Code Lyoko: Evolution

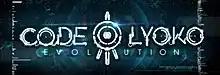

Code Lyoko: Evolution is a French teen drama science fiction television series created by Thomas Romain and Tania Palumbo and produced by MoonScoop for France Télévisions, Lagardere Thematiques and Canal J, in association with Sofica Cofanim, Backup Media and B Media Kids. It is a live-action/CGI animated continuation of the French animated television series "Code Lyoko".